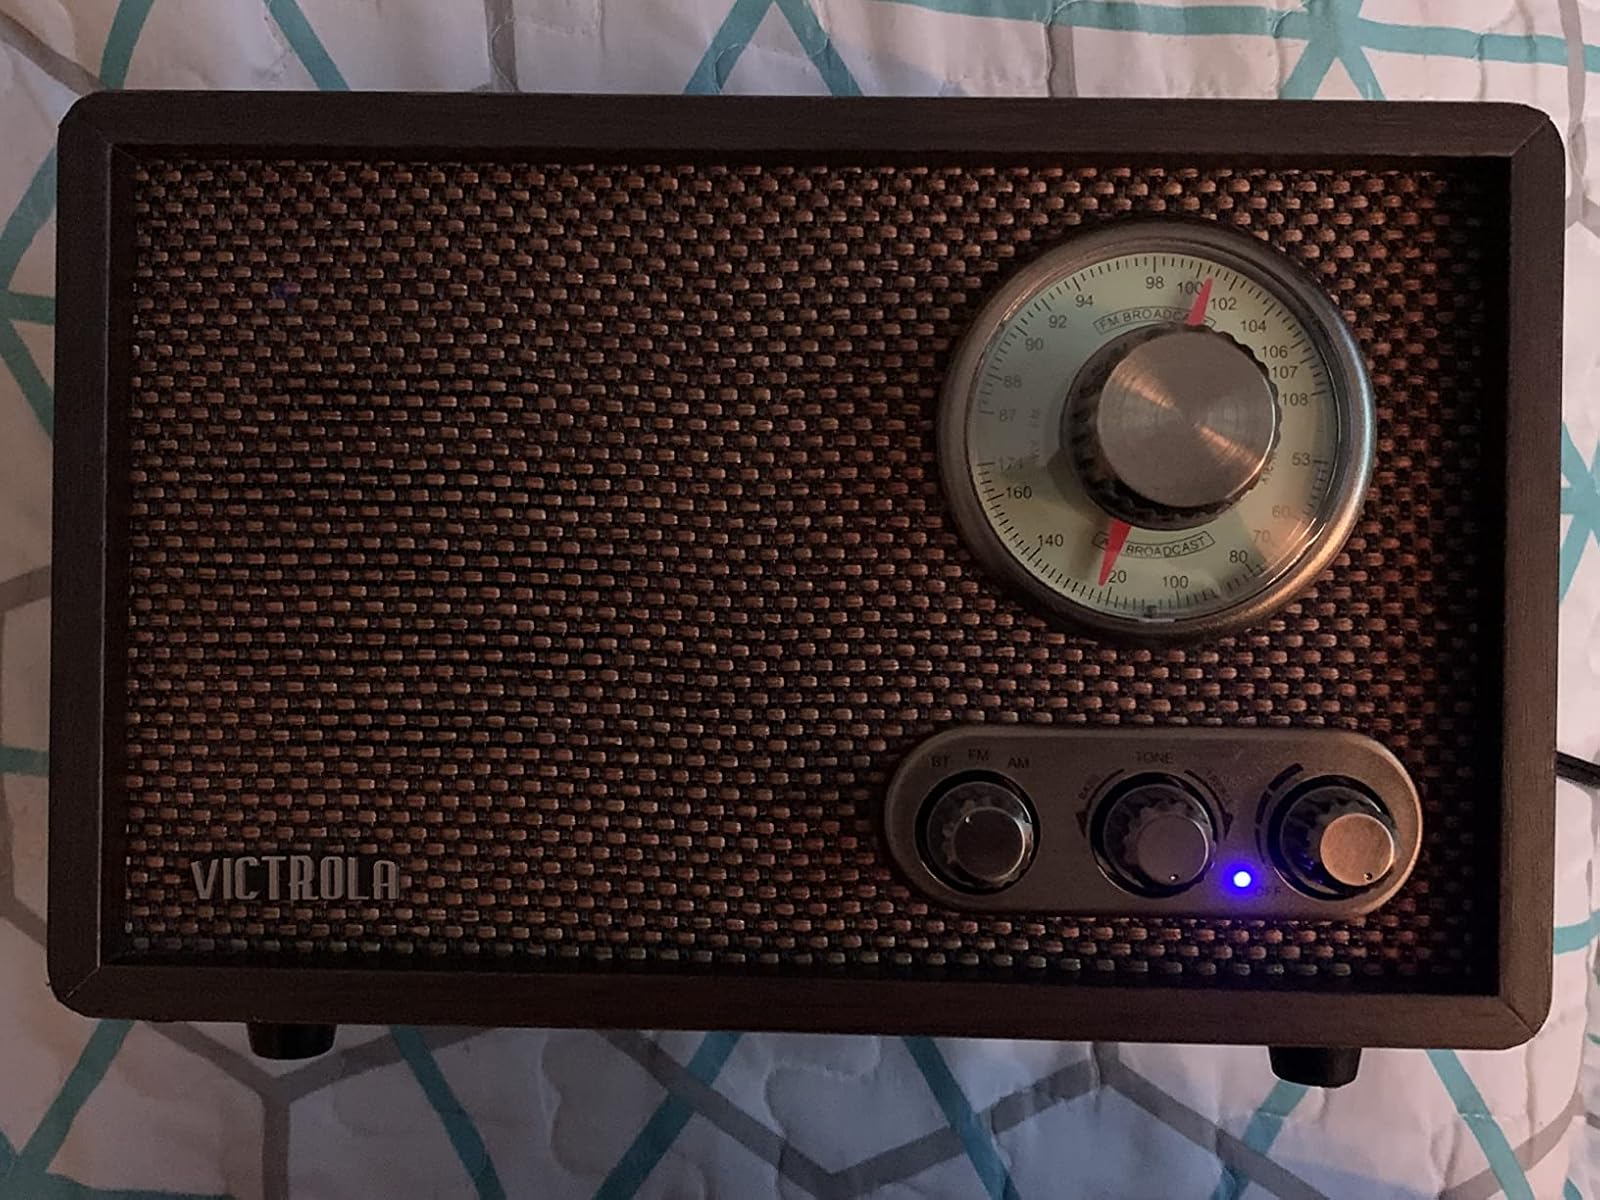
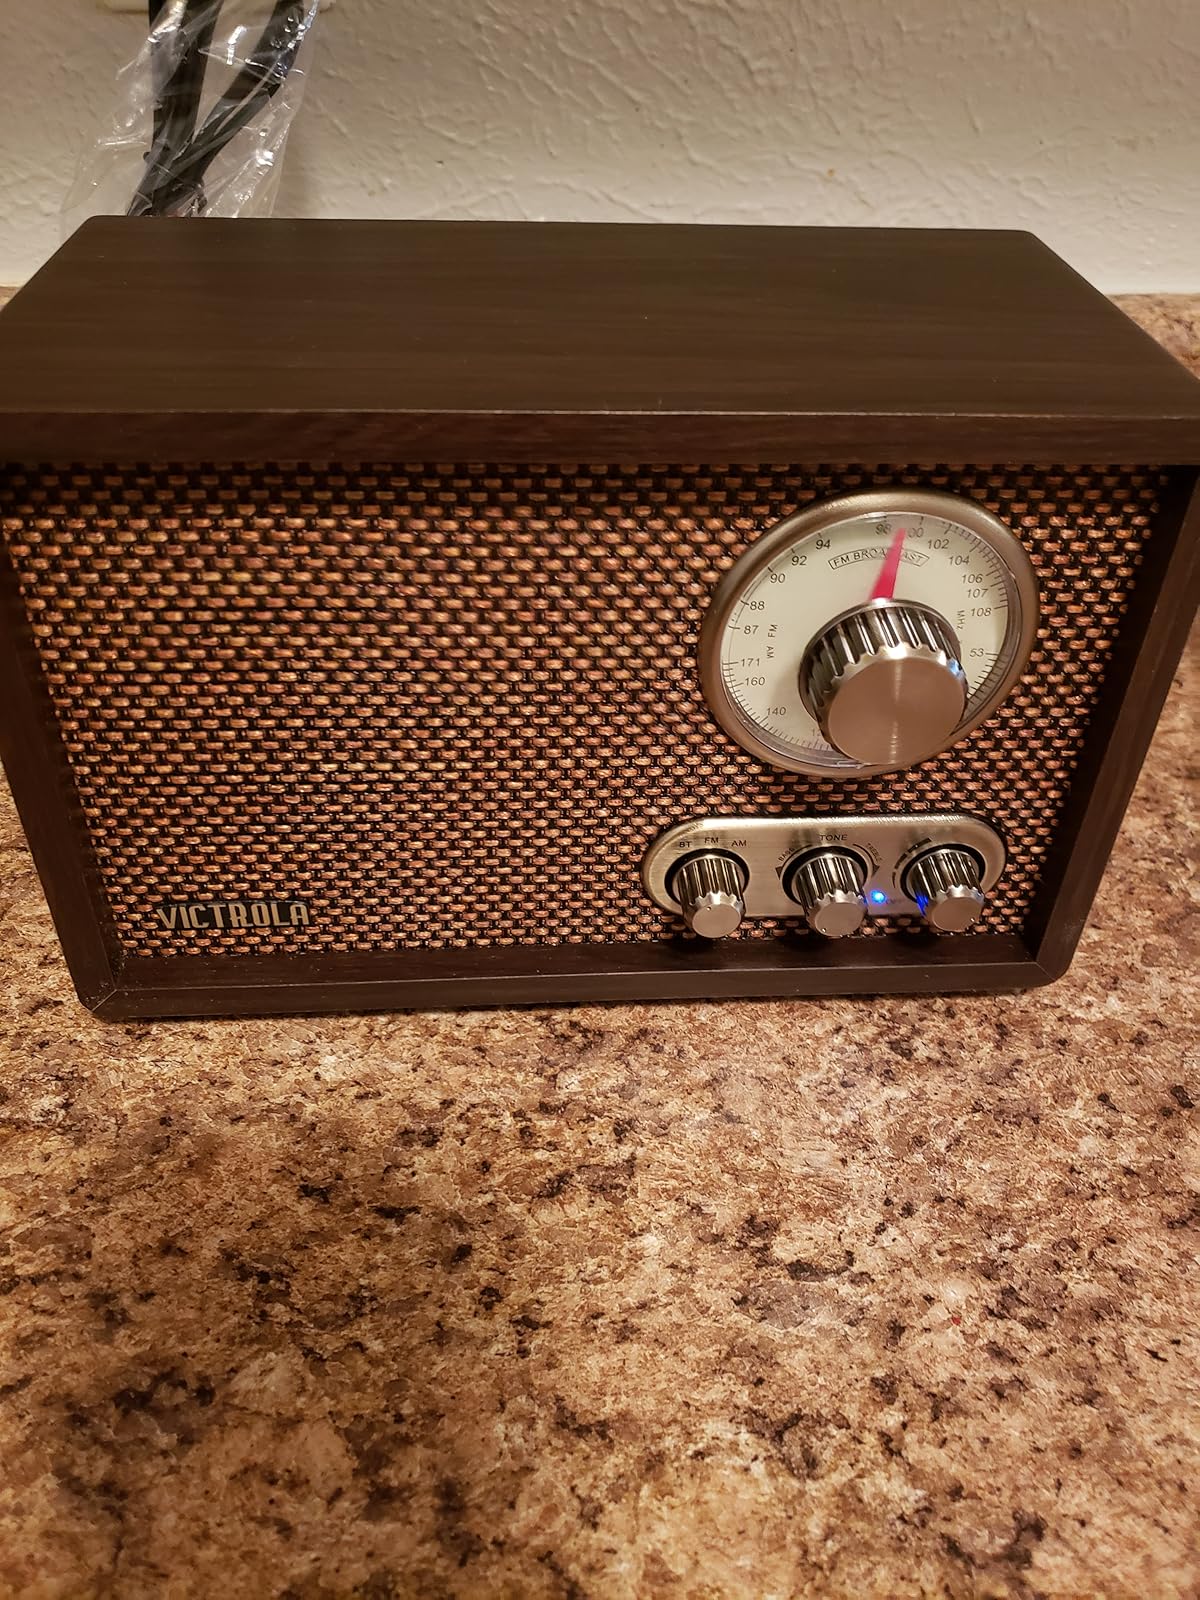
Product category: radio
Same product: yes